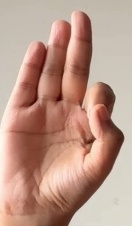
ASL sign: F